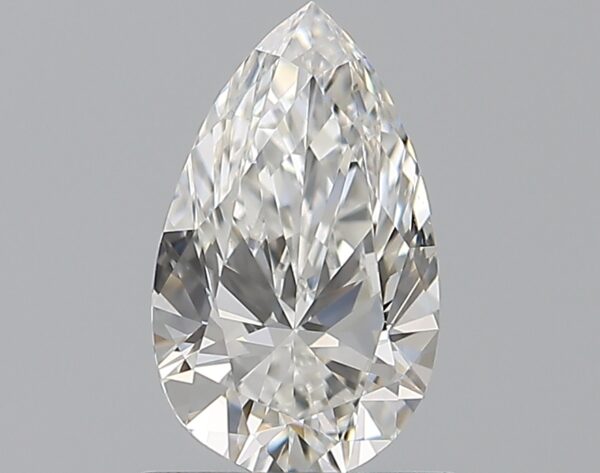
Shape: pear
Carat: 0.75
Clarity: VVS2
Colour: F
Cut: EX
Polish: EX
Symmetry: VG
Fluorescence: N
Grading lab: GIA
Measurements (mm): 8.22 x 4.94 x 3.01